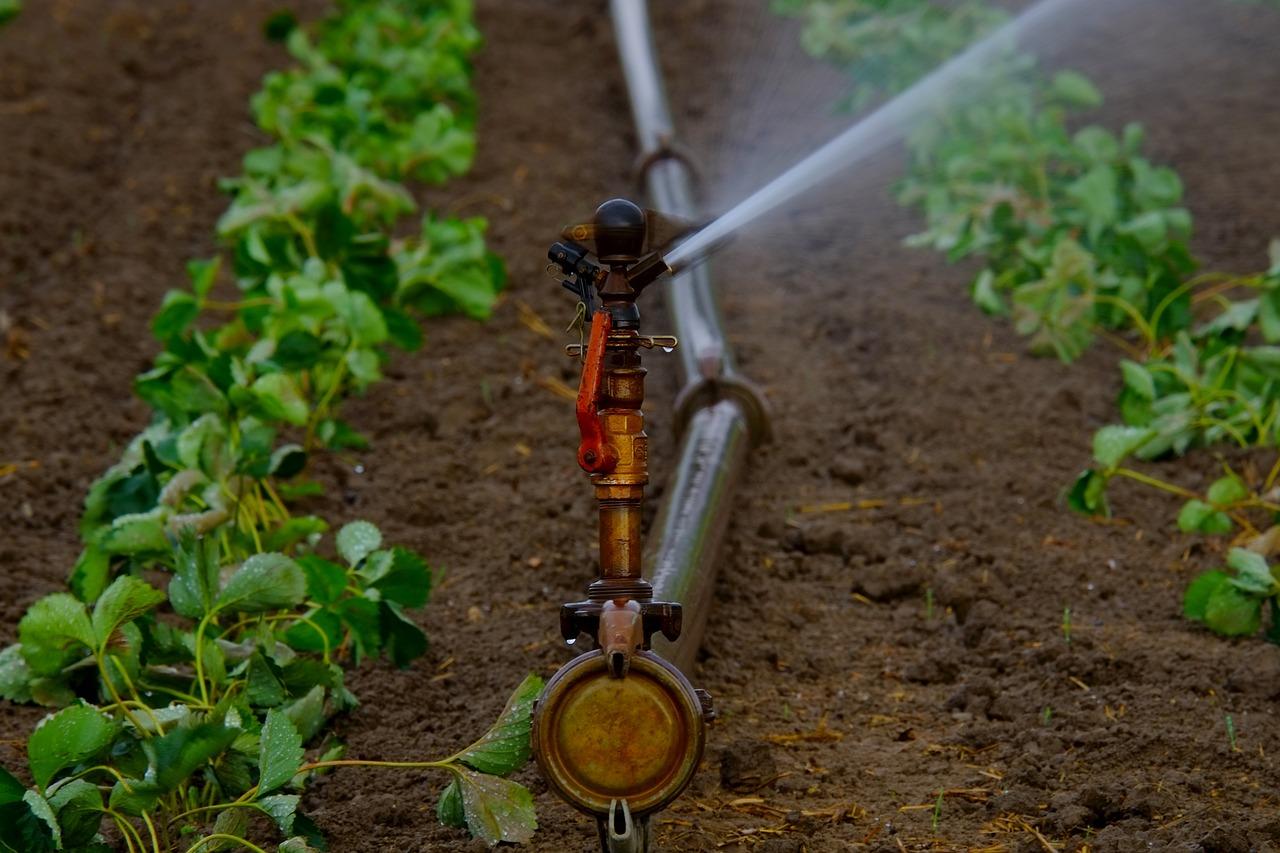
Mfumo wa umwagiliaji wa kisasa ukitumika shambani. Kinyunyizi cha maji kinaonekana katikati kikinyunyiza maji kwa nguvu, kwenye mimea iliyopandwa kwa mistari. Mimea hiyo yenye majani ya kijani kibichi, inaonekana kuwa na afya njema na inastawi vizuri. Udongo ni mweusi na unaonekana umelimwa vizuri, kuashiria kilimo bora.